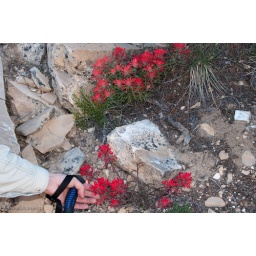
These vibrant red flowers were all long the trail above 4000 feet. Didn't see many of them below that.